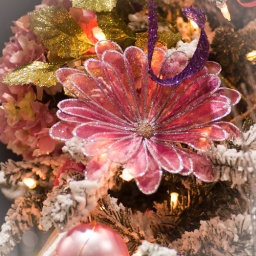
pink flower in tree